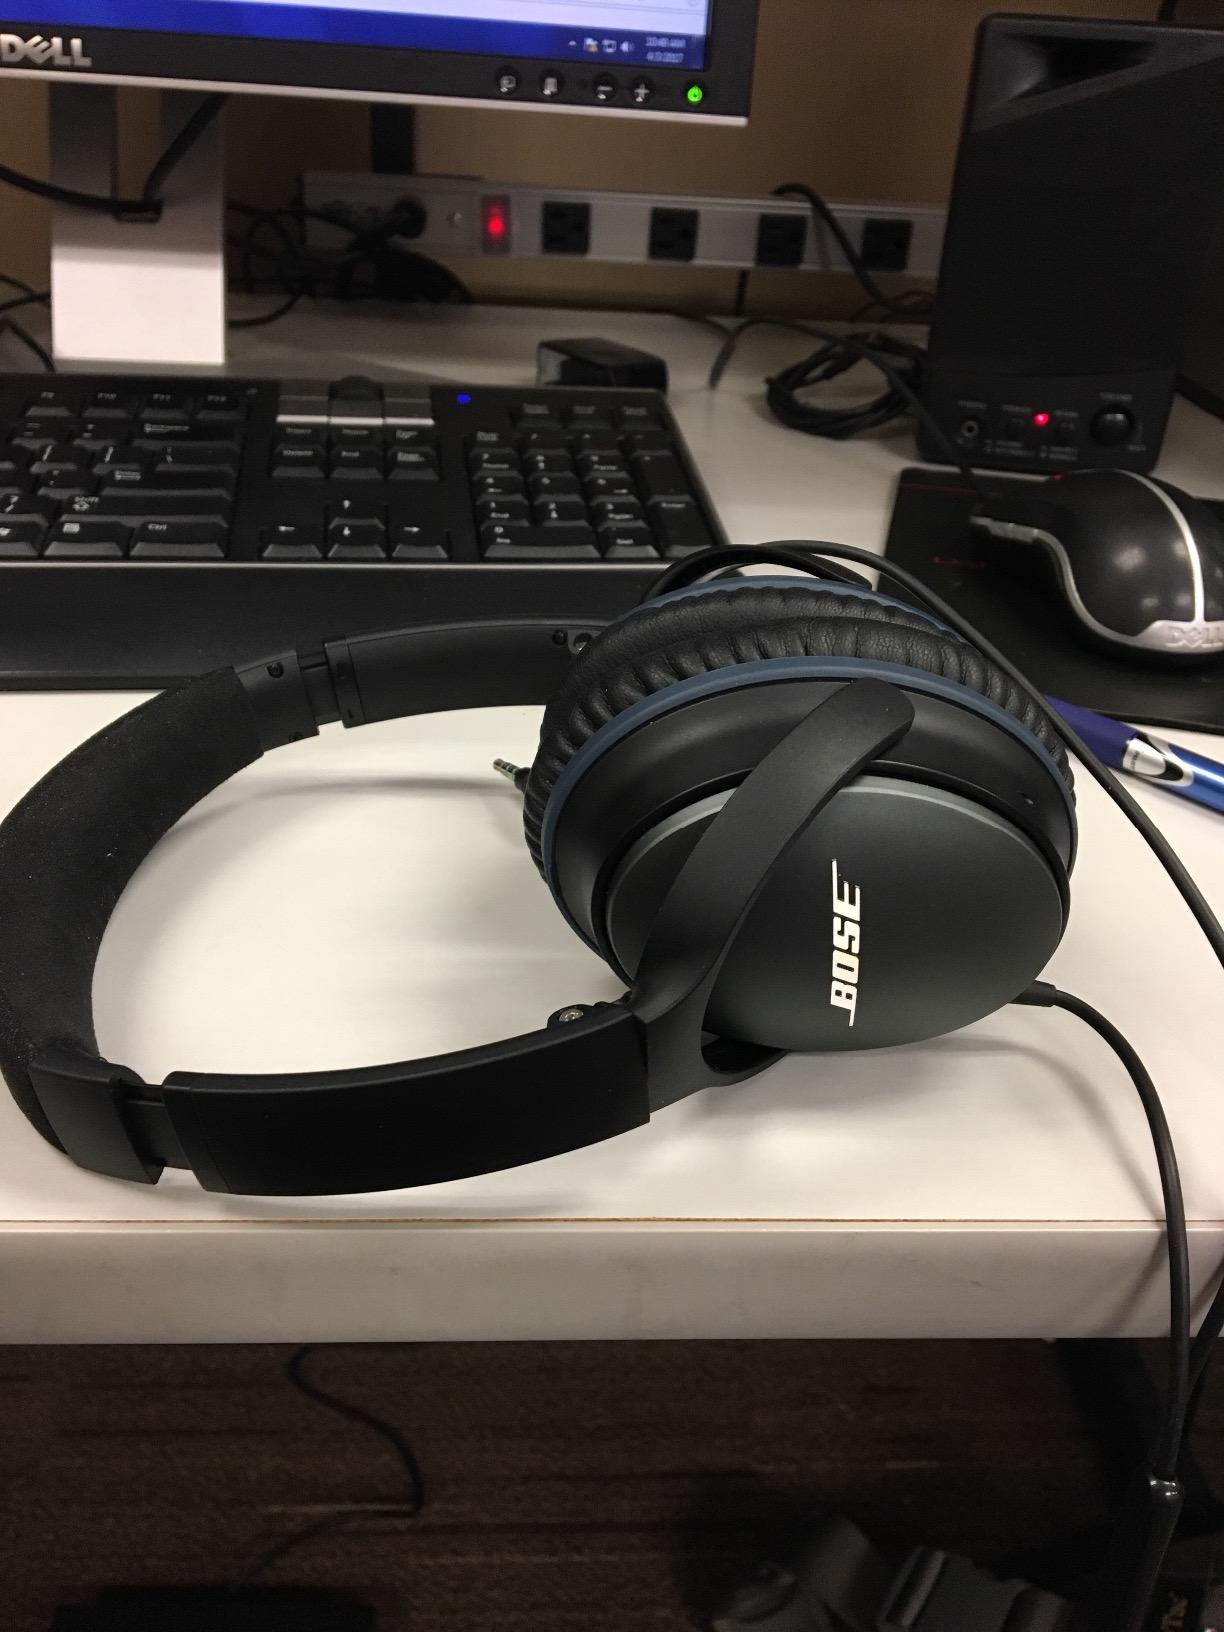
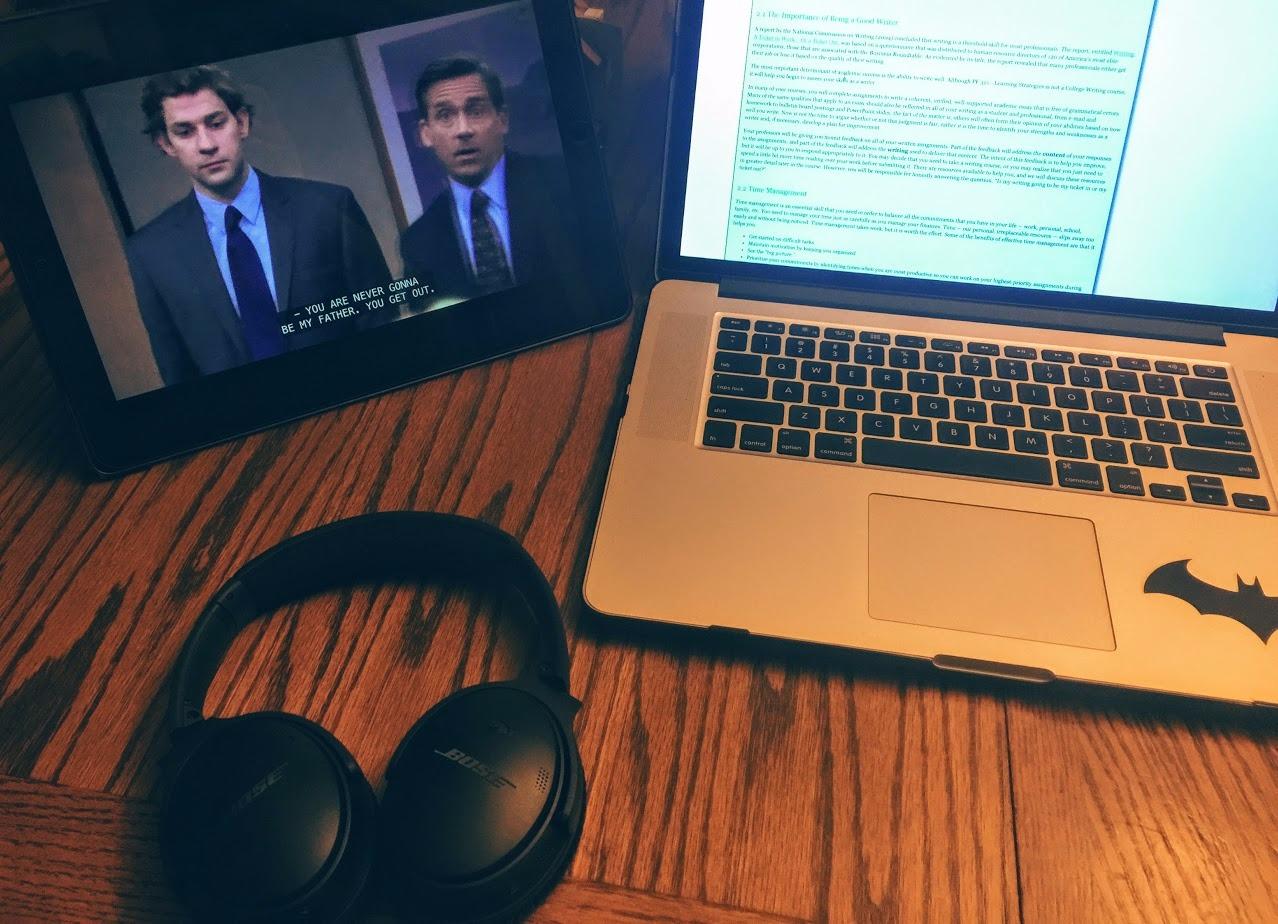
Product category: headphones
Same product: no